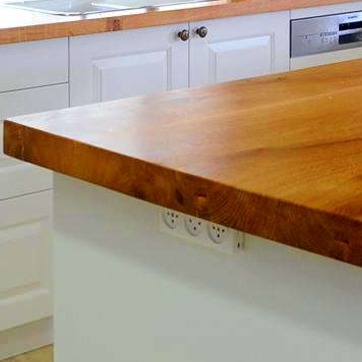
Material: wood